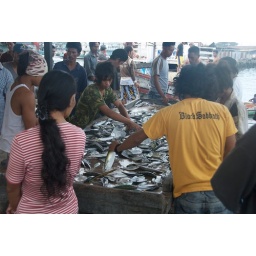
Unloading and sorting the catch - fish market in Semporna, Sabah, Malaysia.